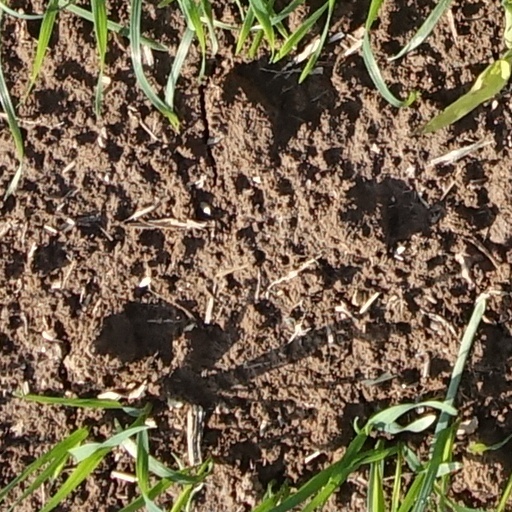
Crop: wheat